Shankill Road

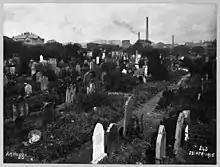
Shankill Graveyard, the site of the old church, as it looked in 1915.

The first Shankill residents lived at the bottom of what is now known as Glencairn: a small settlement of ancient people inhabited a ring fort, built where the Ballygomartin and Forth rivers meet.